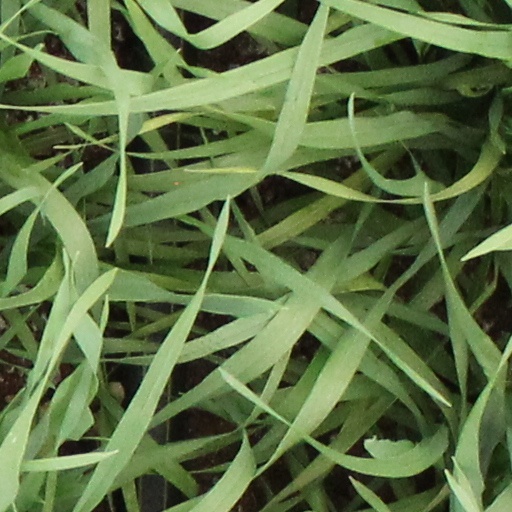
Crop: wheat